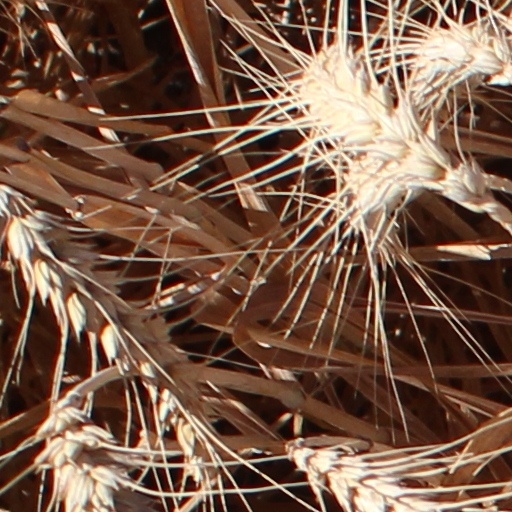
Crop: wheat